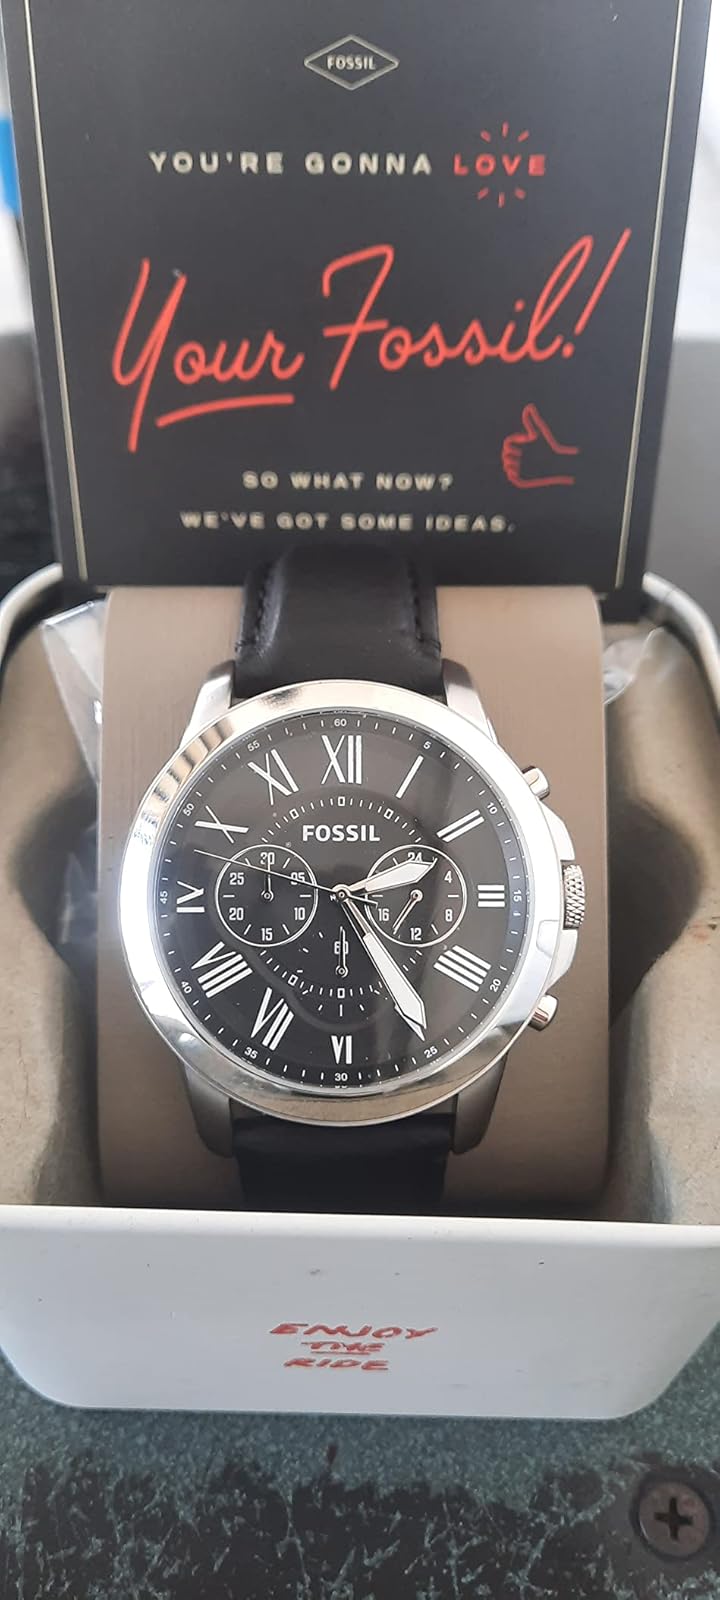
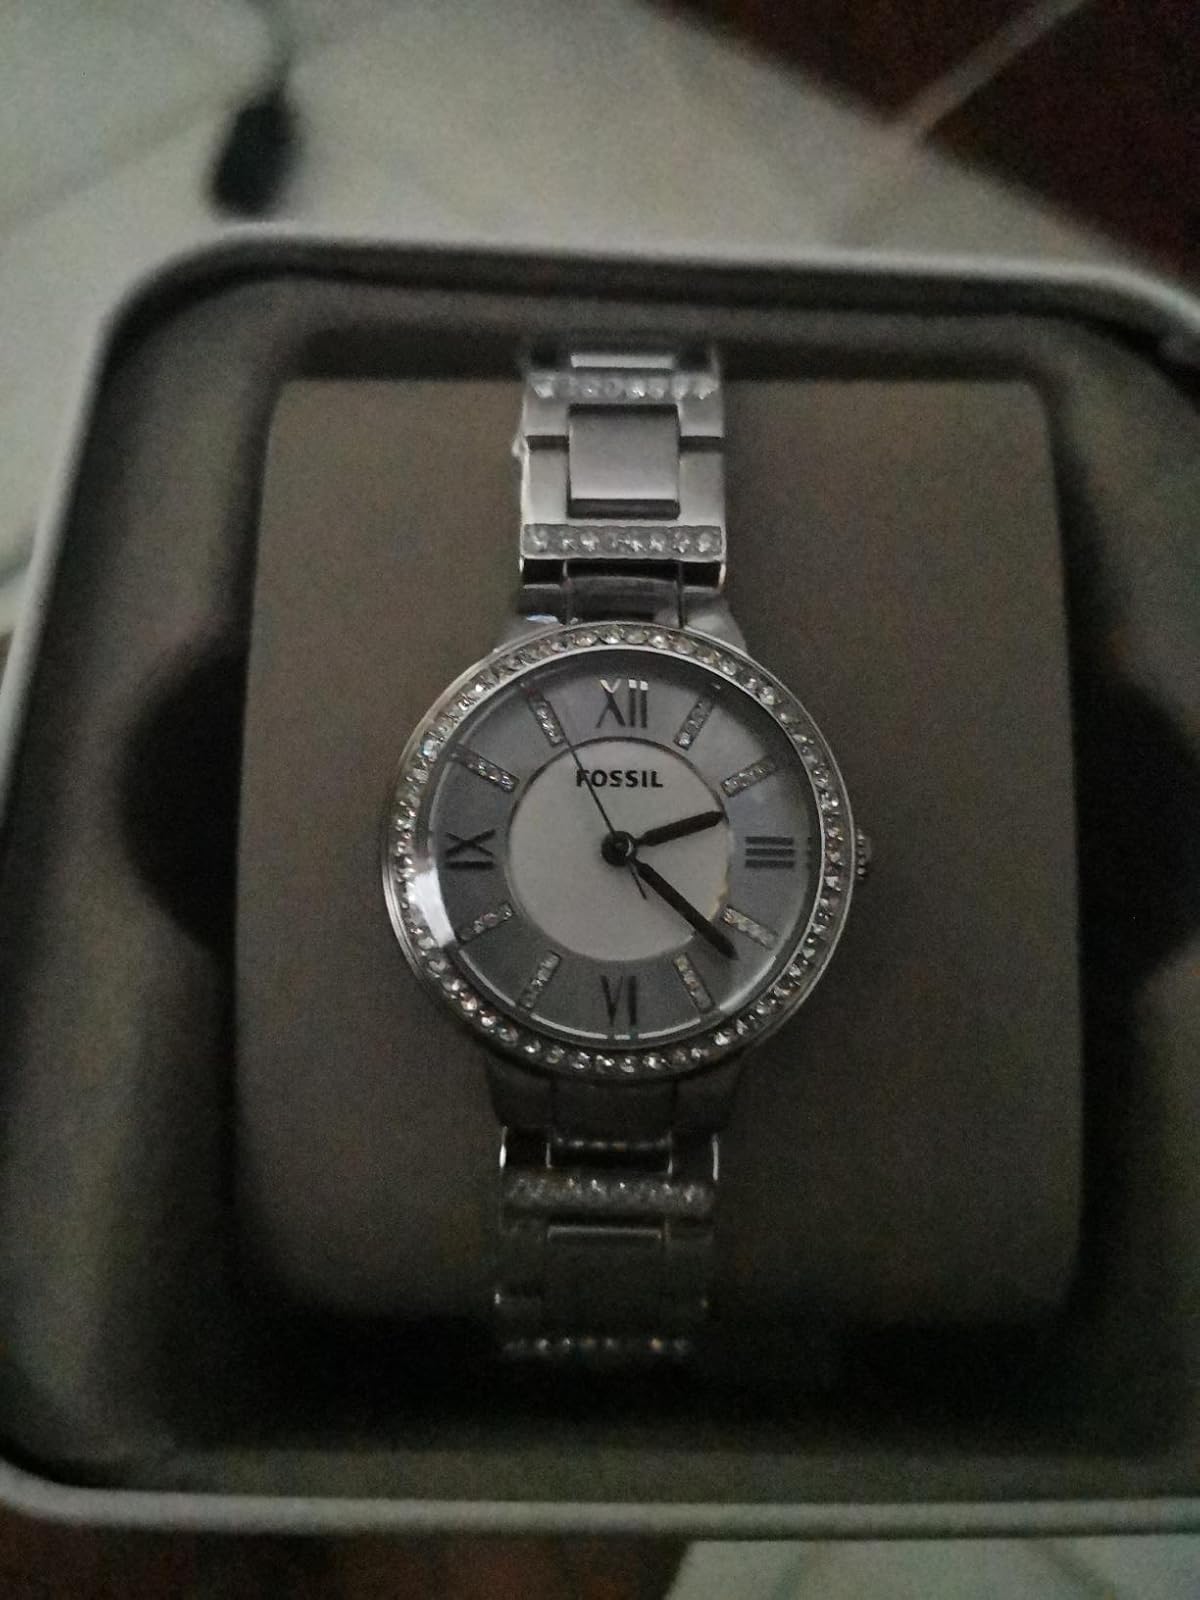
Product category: accessories_watch
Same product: no